Civil Affairs Staging Area

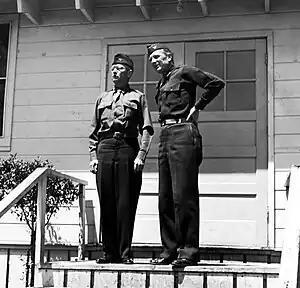
Civil Affairs Staging Area (CASA) Commander - Colonel Hardy C. Dillard (right) and CASA Executive Officer - Colonel Mitchell Jenkins.

At the time of the arrival of the advance party at Fort Ord, 15 July 1944, there was still some uncertainty as to which buildings would be assigned to CASA. After an inspection of the available buildings in the 17AC area, as well as other available troop quarters, a message was sent to the Ninth Service Command at Fort Douglas, and confirmation received, of the assignment to CASA of the WAC (Warfare Area Commander) area. This consisted of the administration building, a mess hall and three barracks. One additional building was still occupied by WAC personnel. The space assigned as regarded as adequate for the initial group of about one hundred officers and twenty-eight enlisted men on a single-cot basis, and provided, in addition a room for assembly, research and conference purposes. The Civil Affairs Staging Area, Fort Ord, California, was activated 15 July 1944, by CASA General Order No 1, which also announced Colonel Boekel's assumption of command as Acting Commanding Officer.